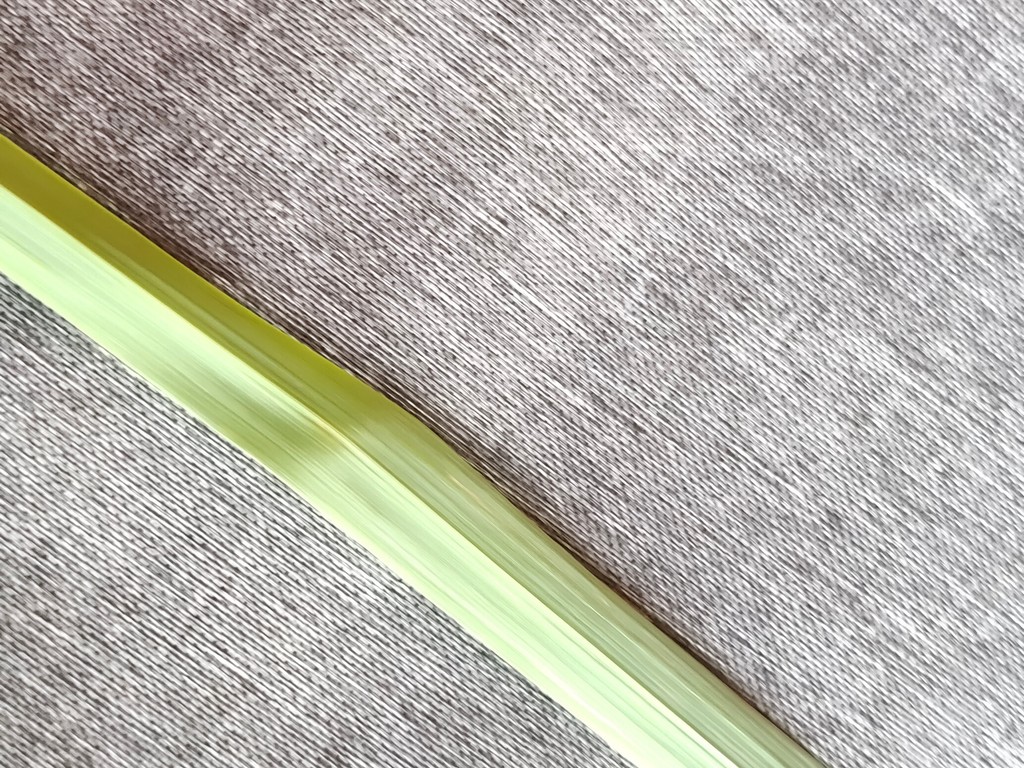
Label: Healthy